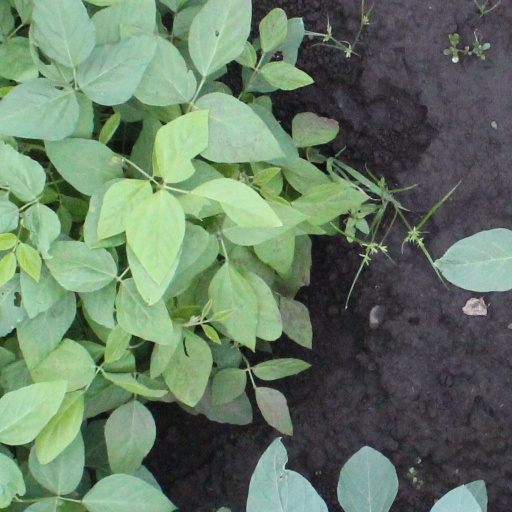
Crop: soybean